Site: brandenburg
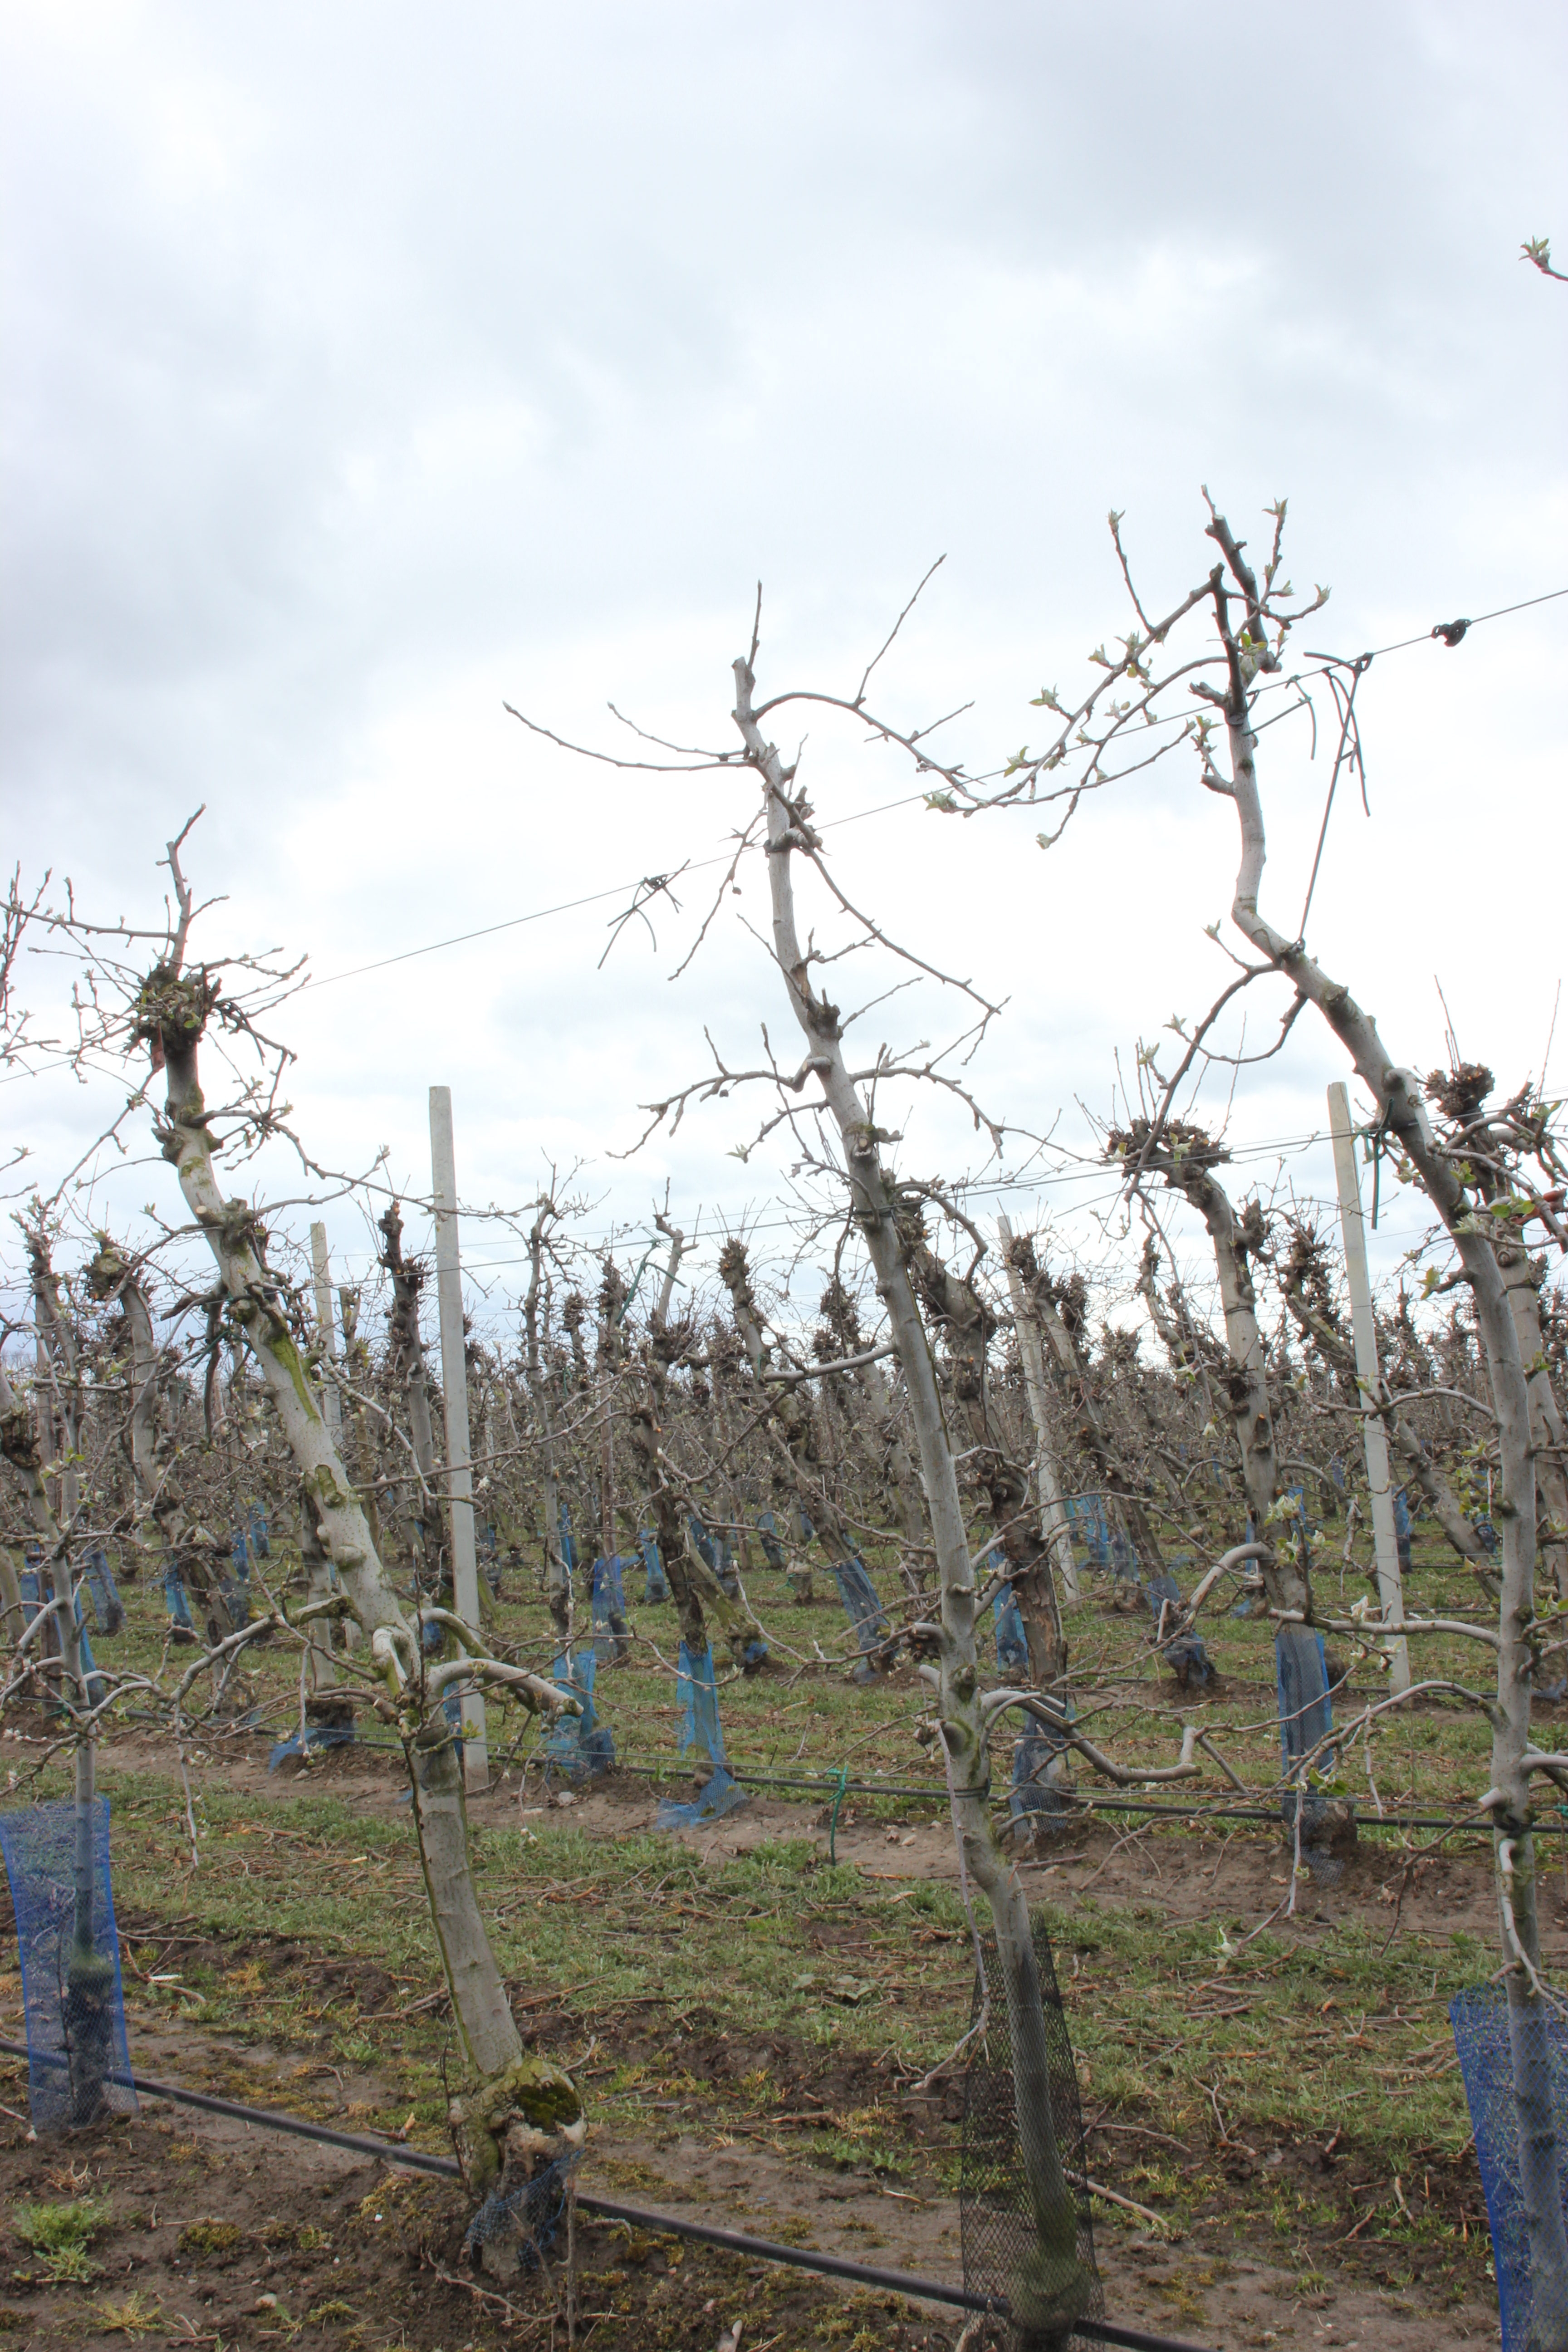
Growth stage (BBCH 55): Inflorescence emergence